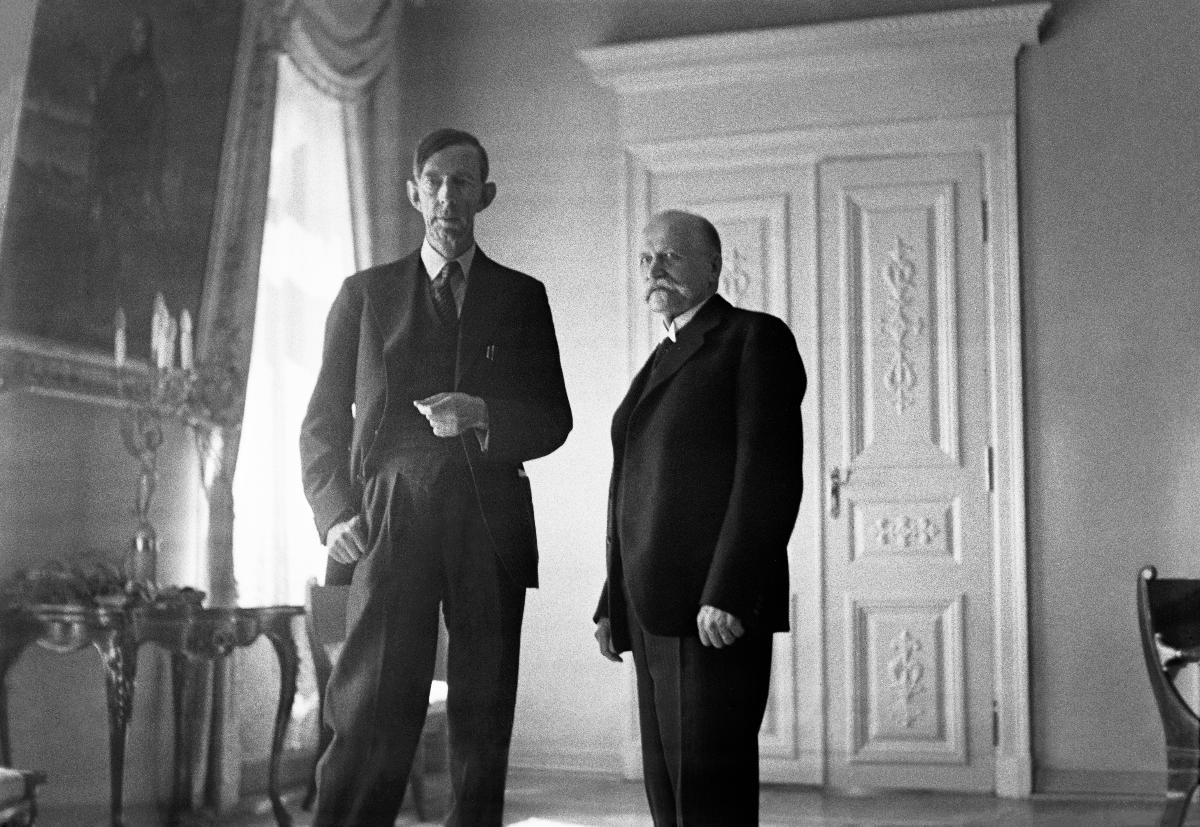
Ruotsin prinssi Wilhelm Suomessa
Sveriges prins Wilhelm i Finland; Prince Wilhelm of Sweden in Finland
sisällön kuvaus: Ruotsin prinssi Wilhelm Helsingissä toukokuussa 1940. Kuvassa prinssi Wilhelm ja presidentti Kyösti Kallio. content description: Prince Wilhelm of Sweden in Helsinki May 1940. In the picture Sweden's Prince Wilhelm and Finland's President Kyösti Kallio. innehållsbeskrivning: Sveriges prins Wilhelm i Helsingfors i maj 1940. I bilden prins Wilhelm och president Kyösti Kallio.
Kuvaaja: Sundström, Hugo, kuvaaja
Vuosi: 1940
Paikka: Suomi, Uusimaa, Helsinki
Aiheet: Kallio, Kyösti; Wilhelm; HBL; kuninkaalliset; Ruotsi; Ruotsin kuninkaalliset; vierailut; prinssit; royalty; Sweden; visits; princes (royalty); royalties; Swedish royalties; princes; kungligheter; Sverige; besök; prinsar; Sveriges kungahus; svenska kungligheter